Bauyrzhan Islamkhan

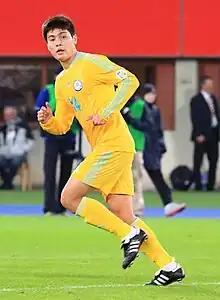
Islamkhan playing against Austria in a World Cup qualification game in 2012.

Islamkhan made his international debut for Kazakhstan in a friendly game against Latvia on 29 February 2012. During 2014 FIFA World Cup qualification tournament, Islamkhan played two times coming on as a substitute in matches against Sweden and Austria.